Raised pavement marker

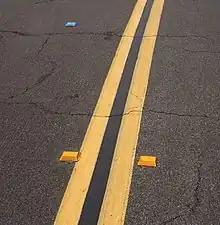
The orange markers separate opposing traffic lanes. The blue marker denotes a fire hydrant on the left sidewalk.

A raised pavement marker is a safety device used on roads. These devices are usually made with plastic, ceramic, thermoplastic paint, glass or occasionally metal, and come in a variety of shapes and colors. Raised reflective markers, such as plastic, ceramic, or metal ones, include a lens or sheeting that enhances their visibility by retroreflecting automotive headlights, while glass road studs gather automotive headlights with a dome shape and reflect the lights with a reflective layer within. Some other names for specific types of raised pavement markers include convex vibration lines, Botts' dots, delineators, cat's eyes, road studs, or road turtles. Sometimes they are simply referred to as "reflectors".